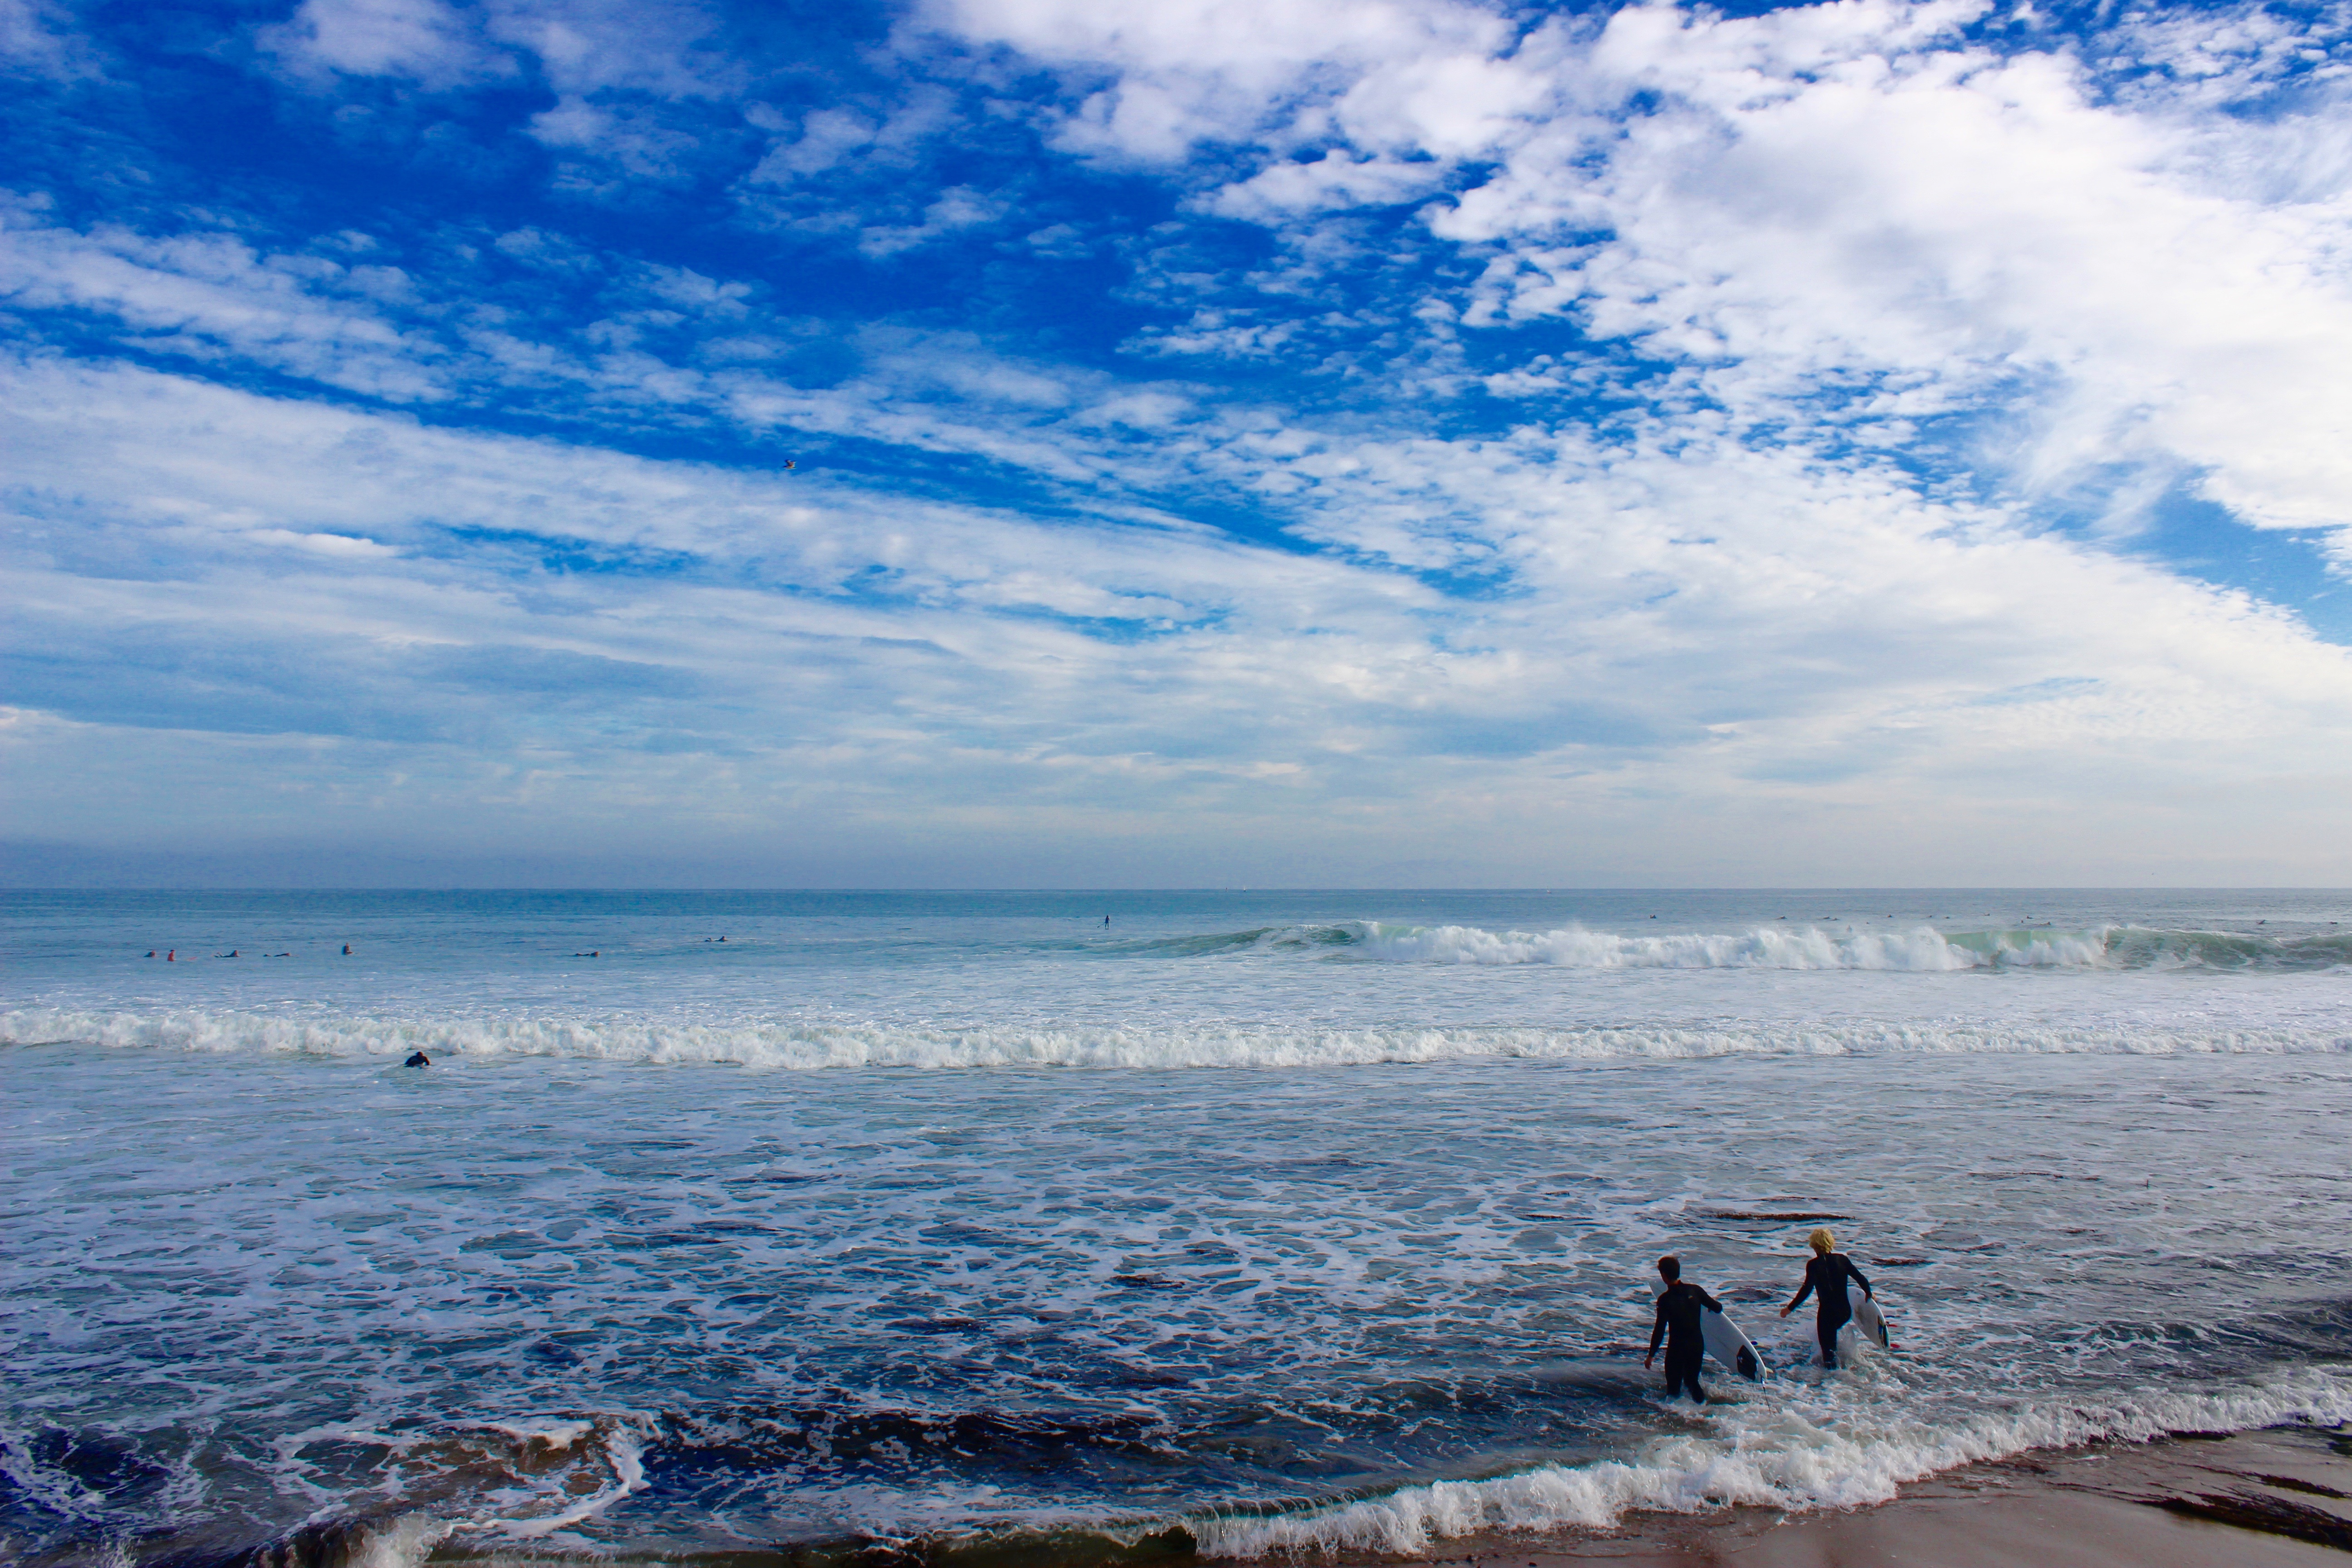
beach, sea, coast, water, sand, ocean, horizon, cloud, sky, shore, wave, vacation, body of water, cape, wind wave